Attrition warfare

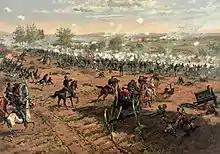
Approximately 750,000 soldiers were killed over four years during the American Civil War.

These conflicts or campaigns were explicitly guided by attritional strategies aimed at wearing down the enemy's resources, manpower, or morale.